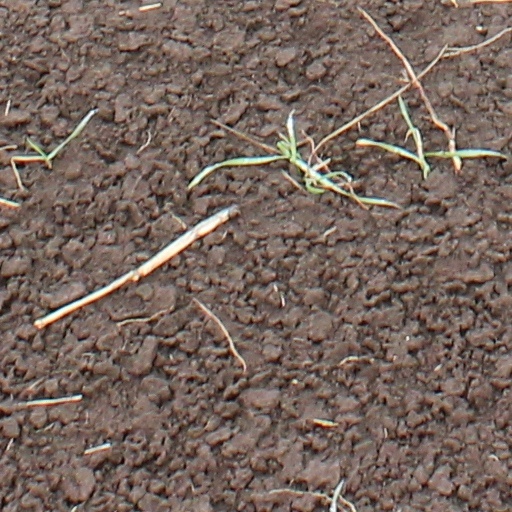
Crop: wheat